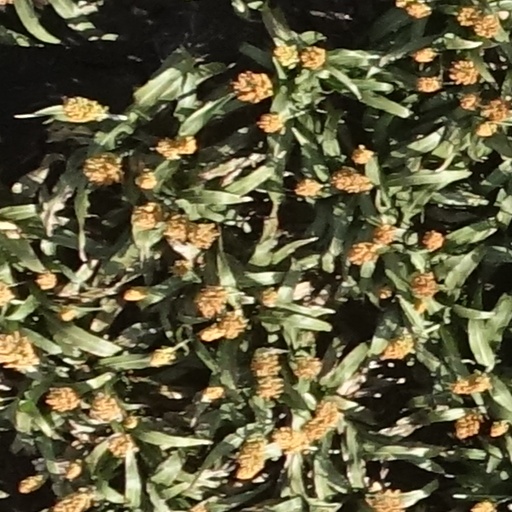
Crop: sorghum